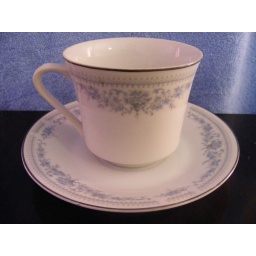
blue spring by towne house